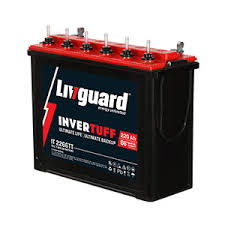
Waste category: battery